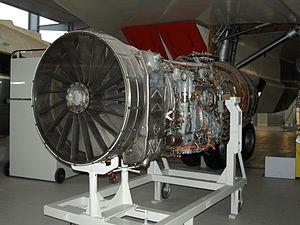
Le Rolls-Royce/Snecma Olympus 593 est un turboréacteur avec réchauffe qui a été utilisé sur le Concorde. Il a d'abord été un projet conjoint entre Bristol Siddeley, Engines Limited et Snecma. Il était basé sur le moteur Bristol Siddeley Olympus 22R.